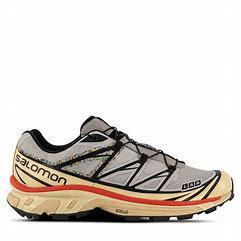
Brand: Salomon
Model: XT